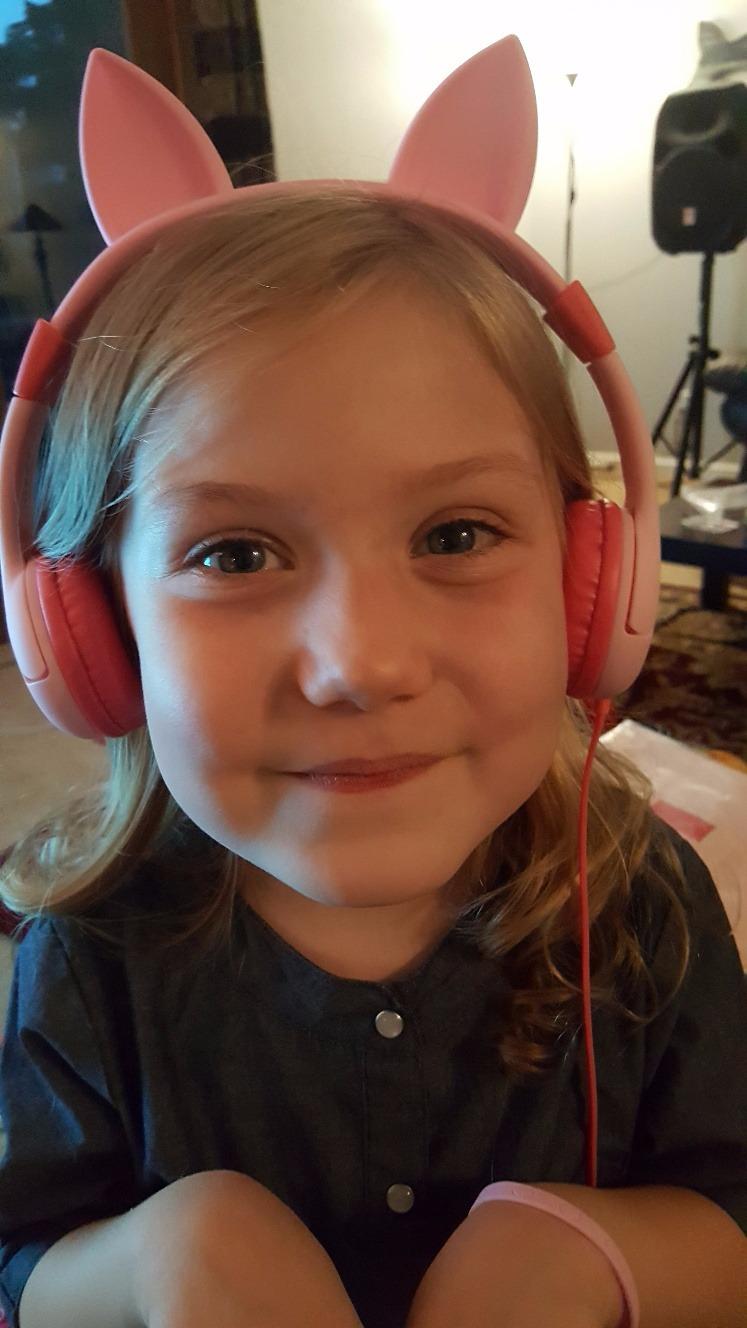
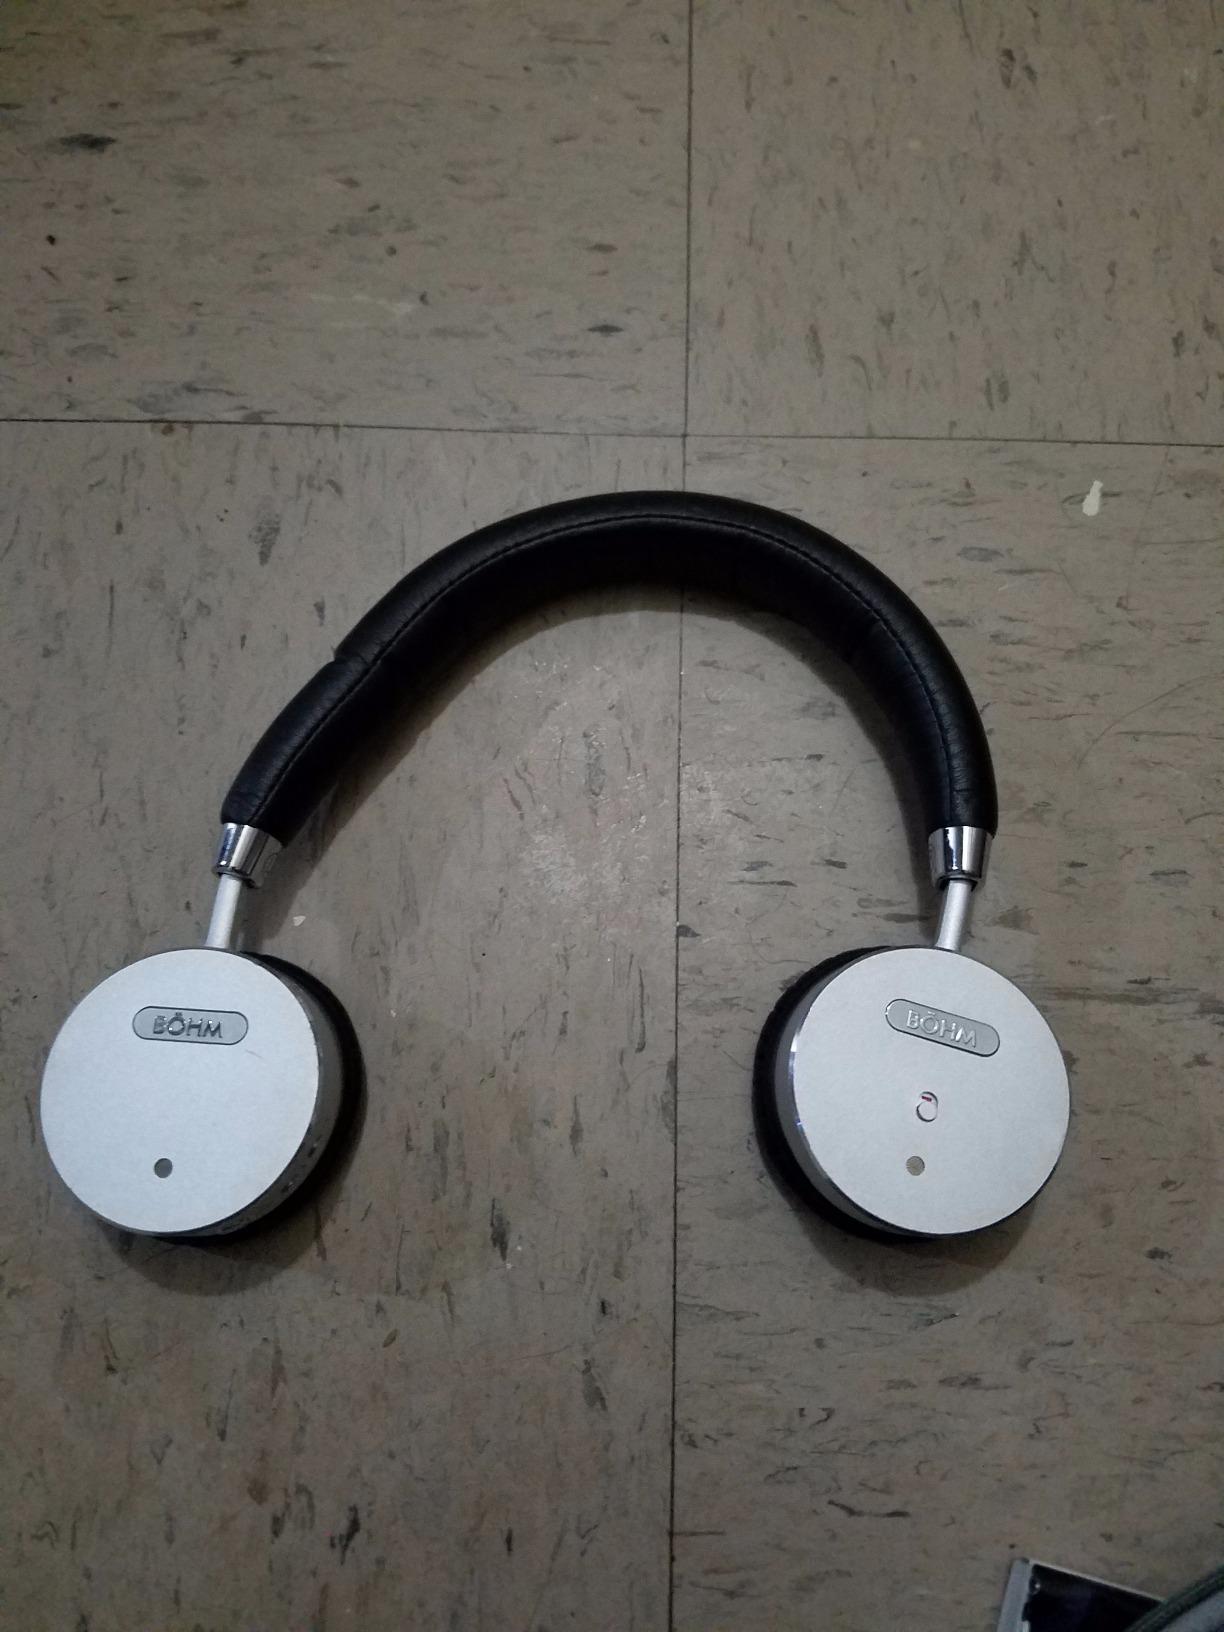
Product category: headphones
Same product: no